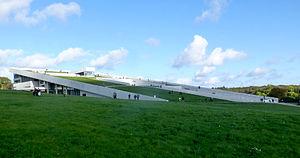
Le domaine de Moesgård, dans les bois de Højbjerg, se trouve au sud d’Aarhus dans le Jutland. Il accueille depuis 1970 le musée Moesgård. Les allées, chemins et routes sont traversées d'allées pavées millénaires et parsemées de chênes, de tilleuls et de marroniers.